Wolfgang Nordwig

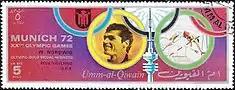
Nordwig on a stamp of Umm al-Quwain

Nordwig won a bronze in the pole vault at the 1968 Mexico City Olympics. He was a member of the East German team, the first time East and West Germany had sent separate teams to the Olympics. In the contest, Nordwig, the American Bob Seagren and the West-German Claus Schiprowski all cleared at 5.40 m, Seagren and Schiprowski on their second attempts and Nordwig on his third. All missed at 5.45 m. Seagren was the gold medal winner because he had had fewer misses at lower heights than Schiprowski.